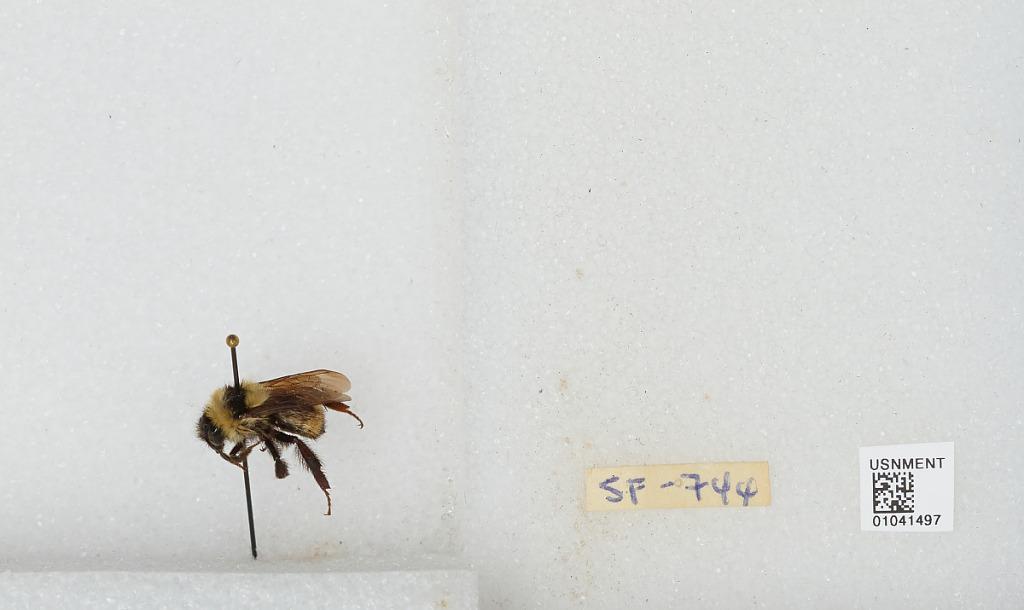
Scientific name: Bombus sp.